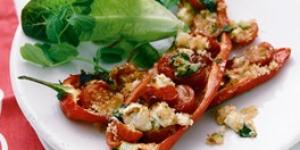
merluza con pure de pimientos verdes